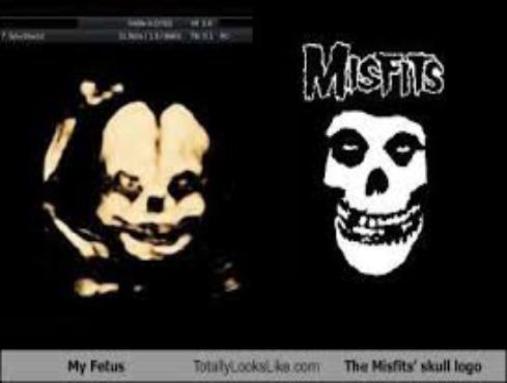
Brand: misfit
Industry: Electronic